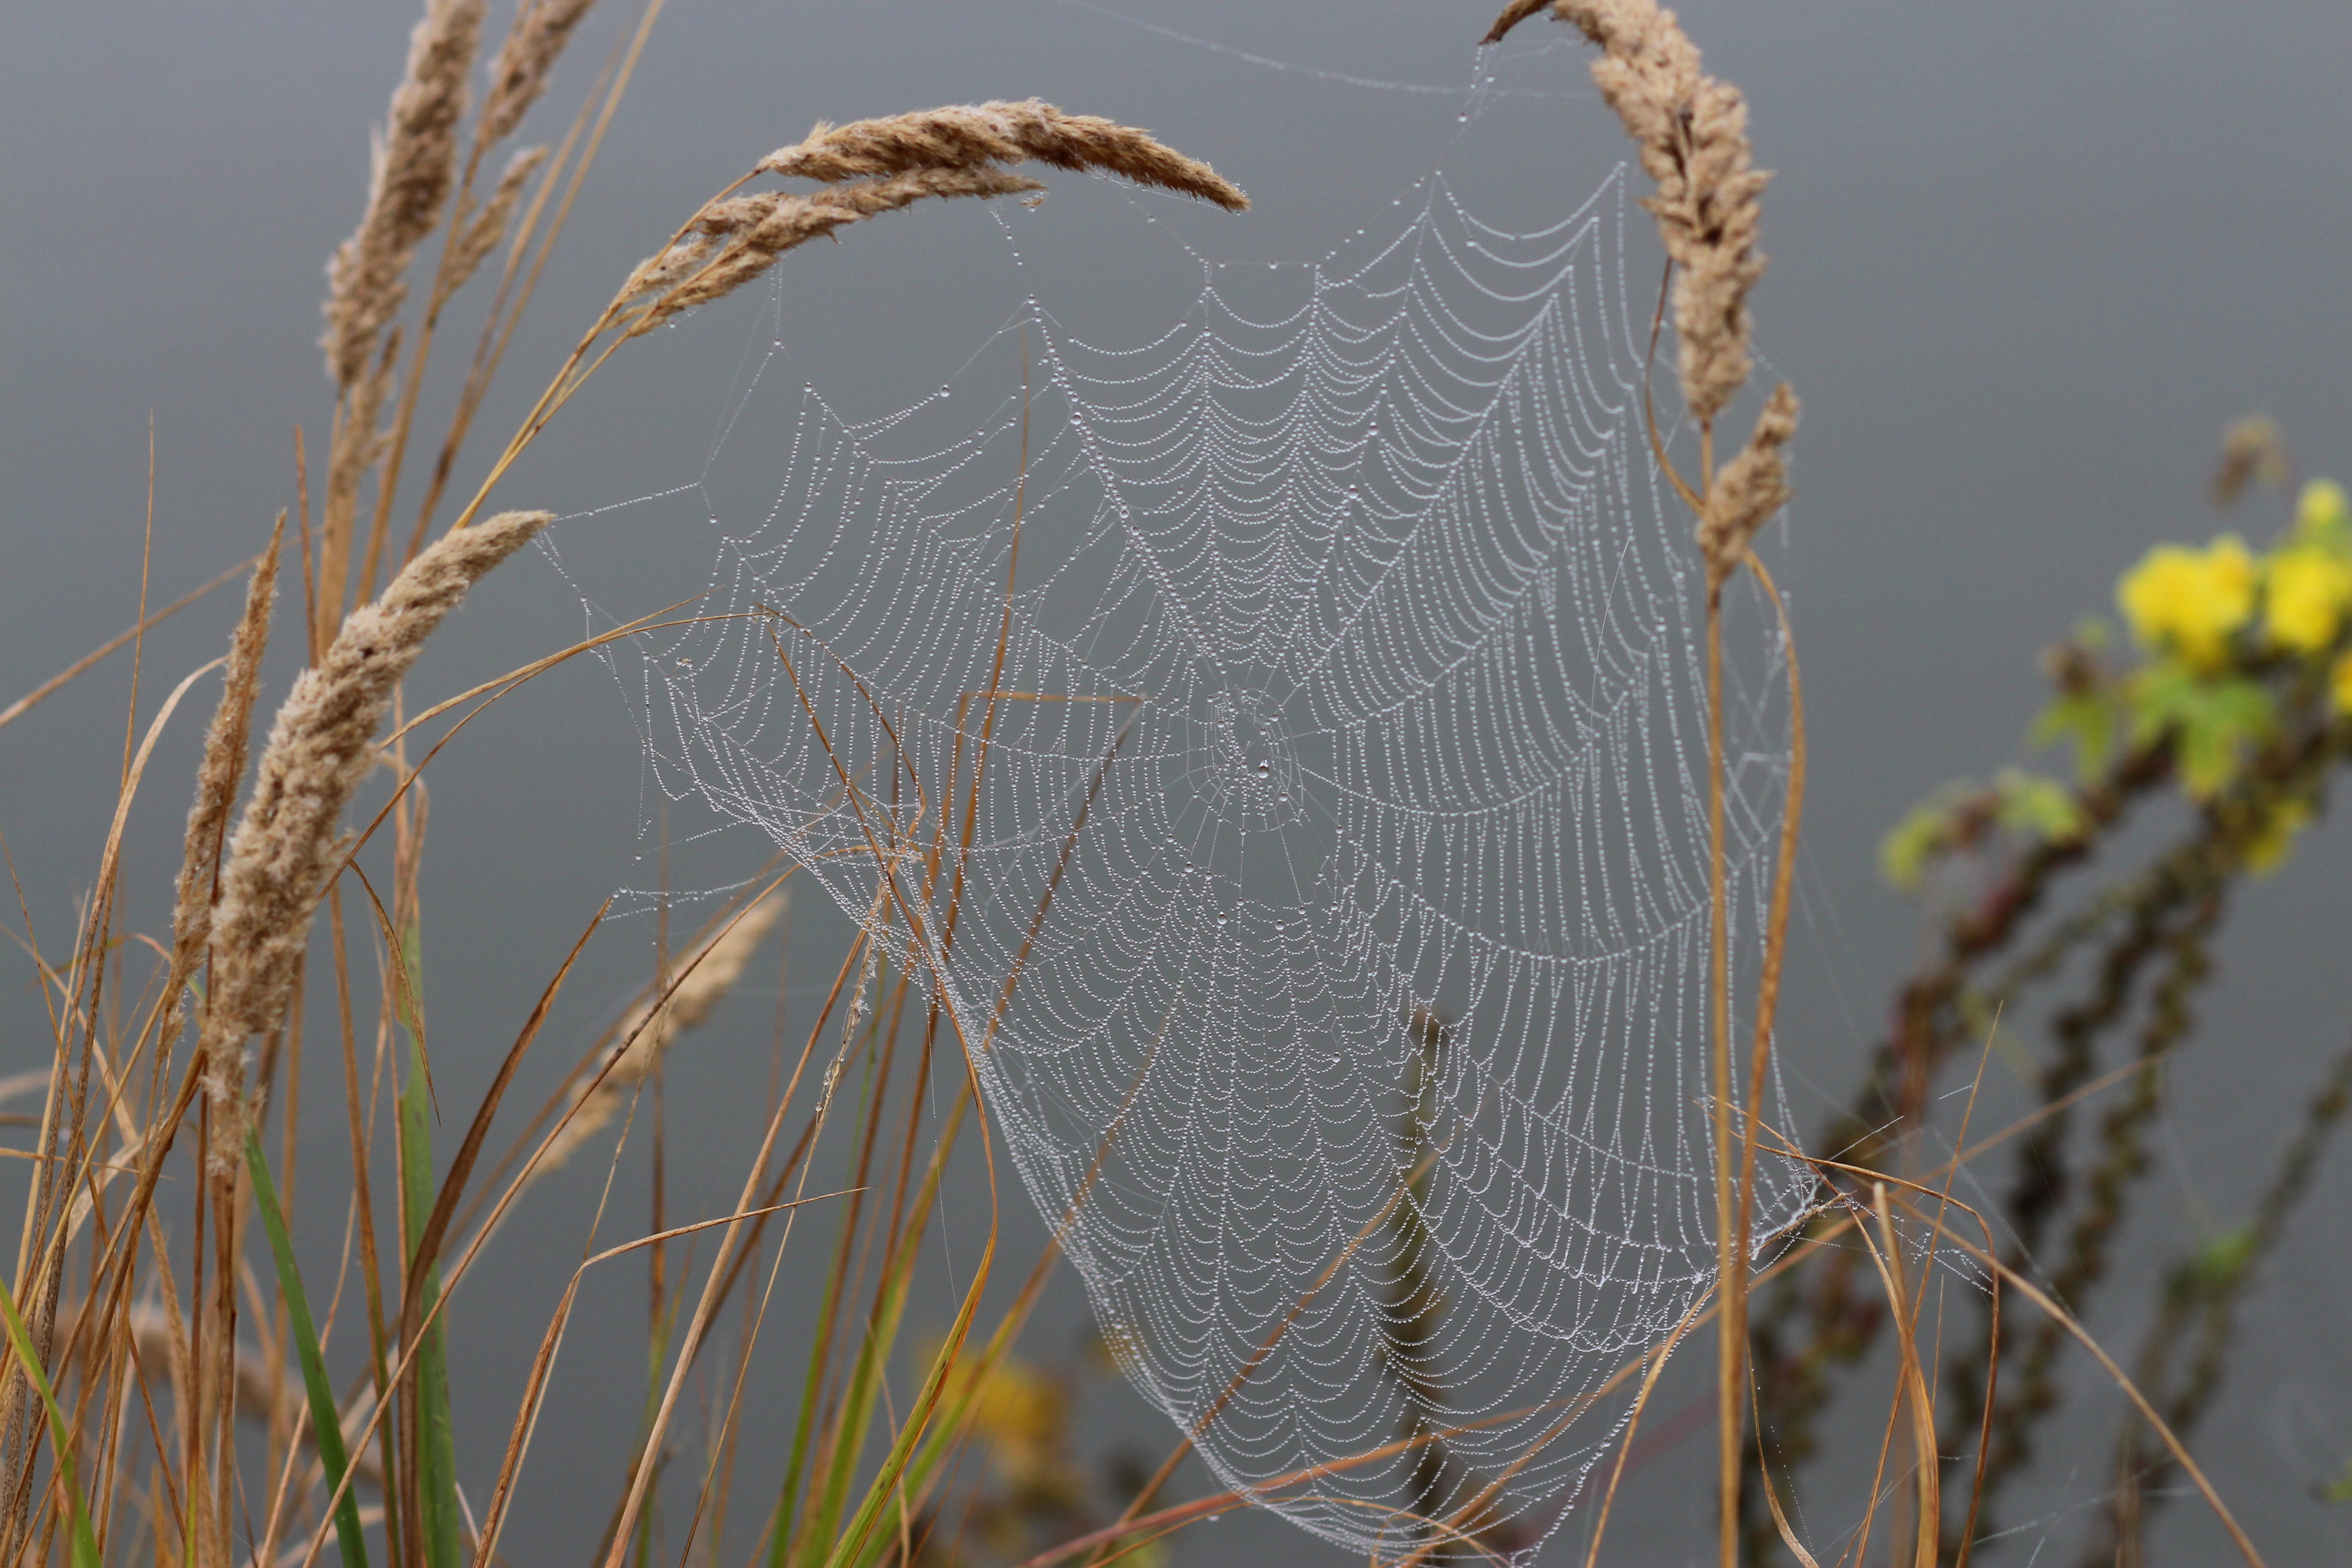
nature, grass, branch, dew, field, leaf, fauna, invertebrate, twig, spider web, close up, place, drops, macro photography, grass family, plant stem